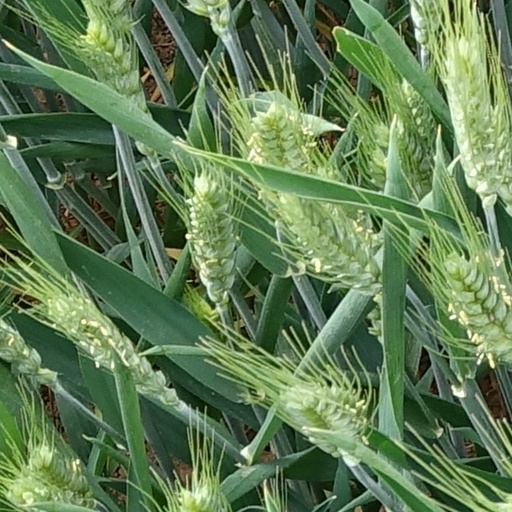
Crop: wheat